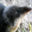
Label: shrew